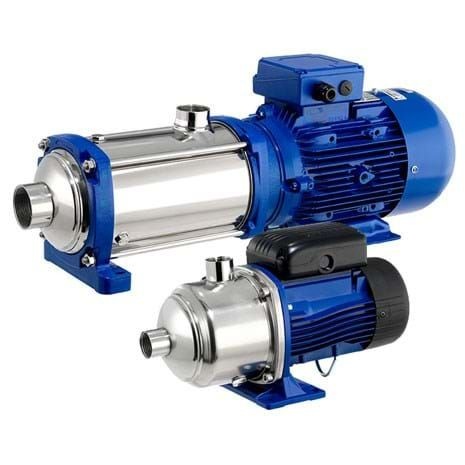
LOWARA 3HM19N22T5RQBE Mehrstufige horizontale normalsaugende Edelstahl Kreiselpumpe mit Montagefuß -Art.104604474
Die e-HM Serie ist eine moderne, robust gestaltete Pumpe. Hochmoderne Hydraulik mit erstklassiger Effizienz und IE3-Motoren sorgen für die niedrigsten möglichen Betriebskosten. Ein dickes Blechgehäuse, hochwertige Lager und Edelstahl gewährleisten eine lange Lebensdauer. Die hocheffiziente Hydraulik, der Motor und das dicke Blechgehäuse halten den Geräuschpegel auf ein Minimum. e-HM Residential: Zuverlässige Wasserversorgung für die meisten Gebäude, von Einfamilienhäusern bis hin zu 10-stöckigen Wohngebäuden. Die e-HM ist in verschiedenen Ausführungen erhältlich: Blankopumpe Ein-/Aus-System mit Druckschalter und Druckbehälter Halbkonstantes Drucksystem mit Genyo elektronischem Pumpensteuergerät Konstantes Drucksystem mit Resiboost Drehzahlregler Konstantes Drucksystem; Smart Pump mit ultra-premium-effizientem IES2 Drehzahlpaket inklusive IE5-Motor und Kommunikation mit BMS-Systemen e-HM Industrial: Umfassendes Angebot für zahlreiche Anwendungen, einschließlich Waschen & Reinigen, Wasseraufbereitung und Lebensmittel- und Getränkeindustrie. AISI 304 oder 316 Elektropoliert Kompakte und hocheffiziente Versionen Mechanische Gleitringdichtung und O-Ring-Optionen Die e-HM ist von WRAS, ACS und D.M. 174 für den Einsatz mit Trinkwasser zertifiziert.
Brand: LOWARA
Category: Hardware > Hardware Pumps > Home Appliance Pumps